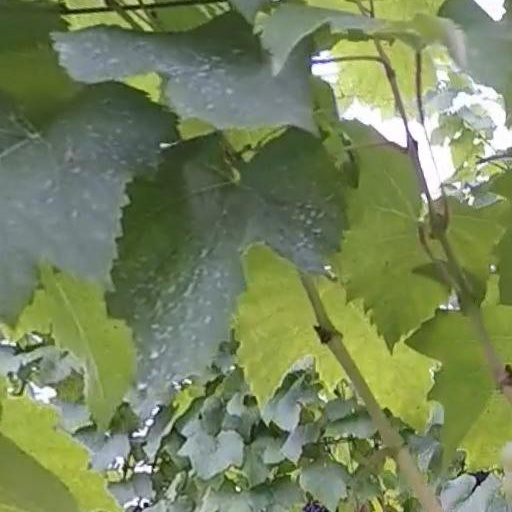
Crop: grape